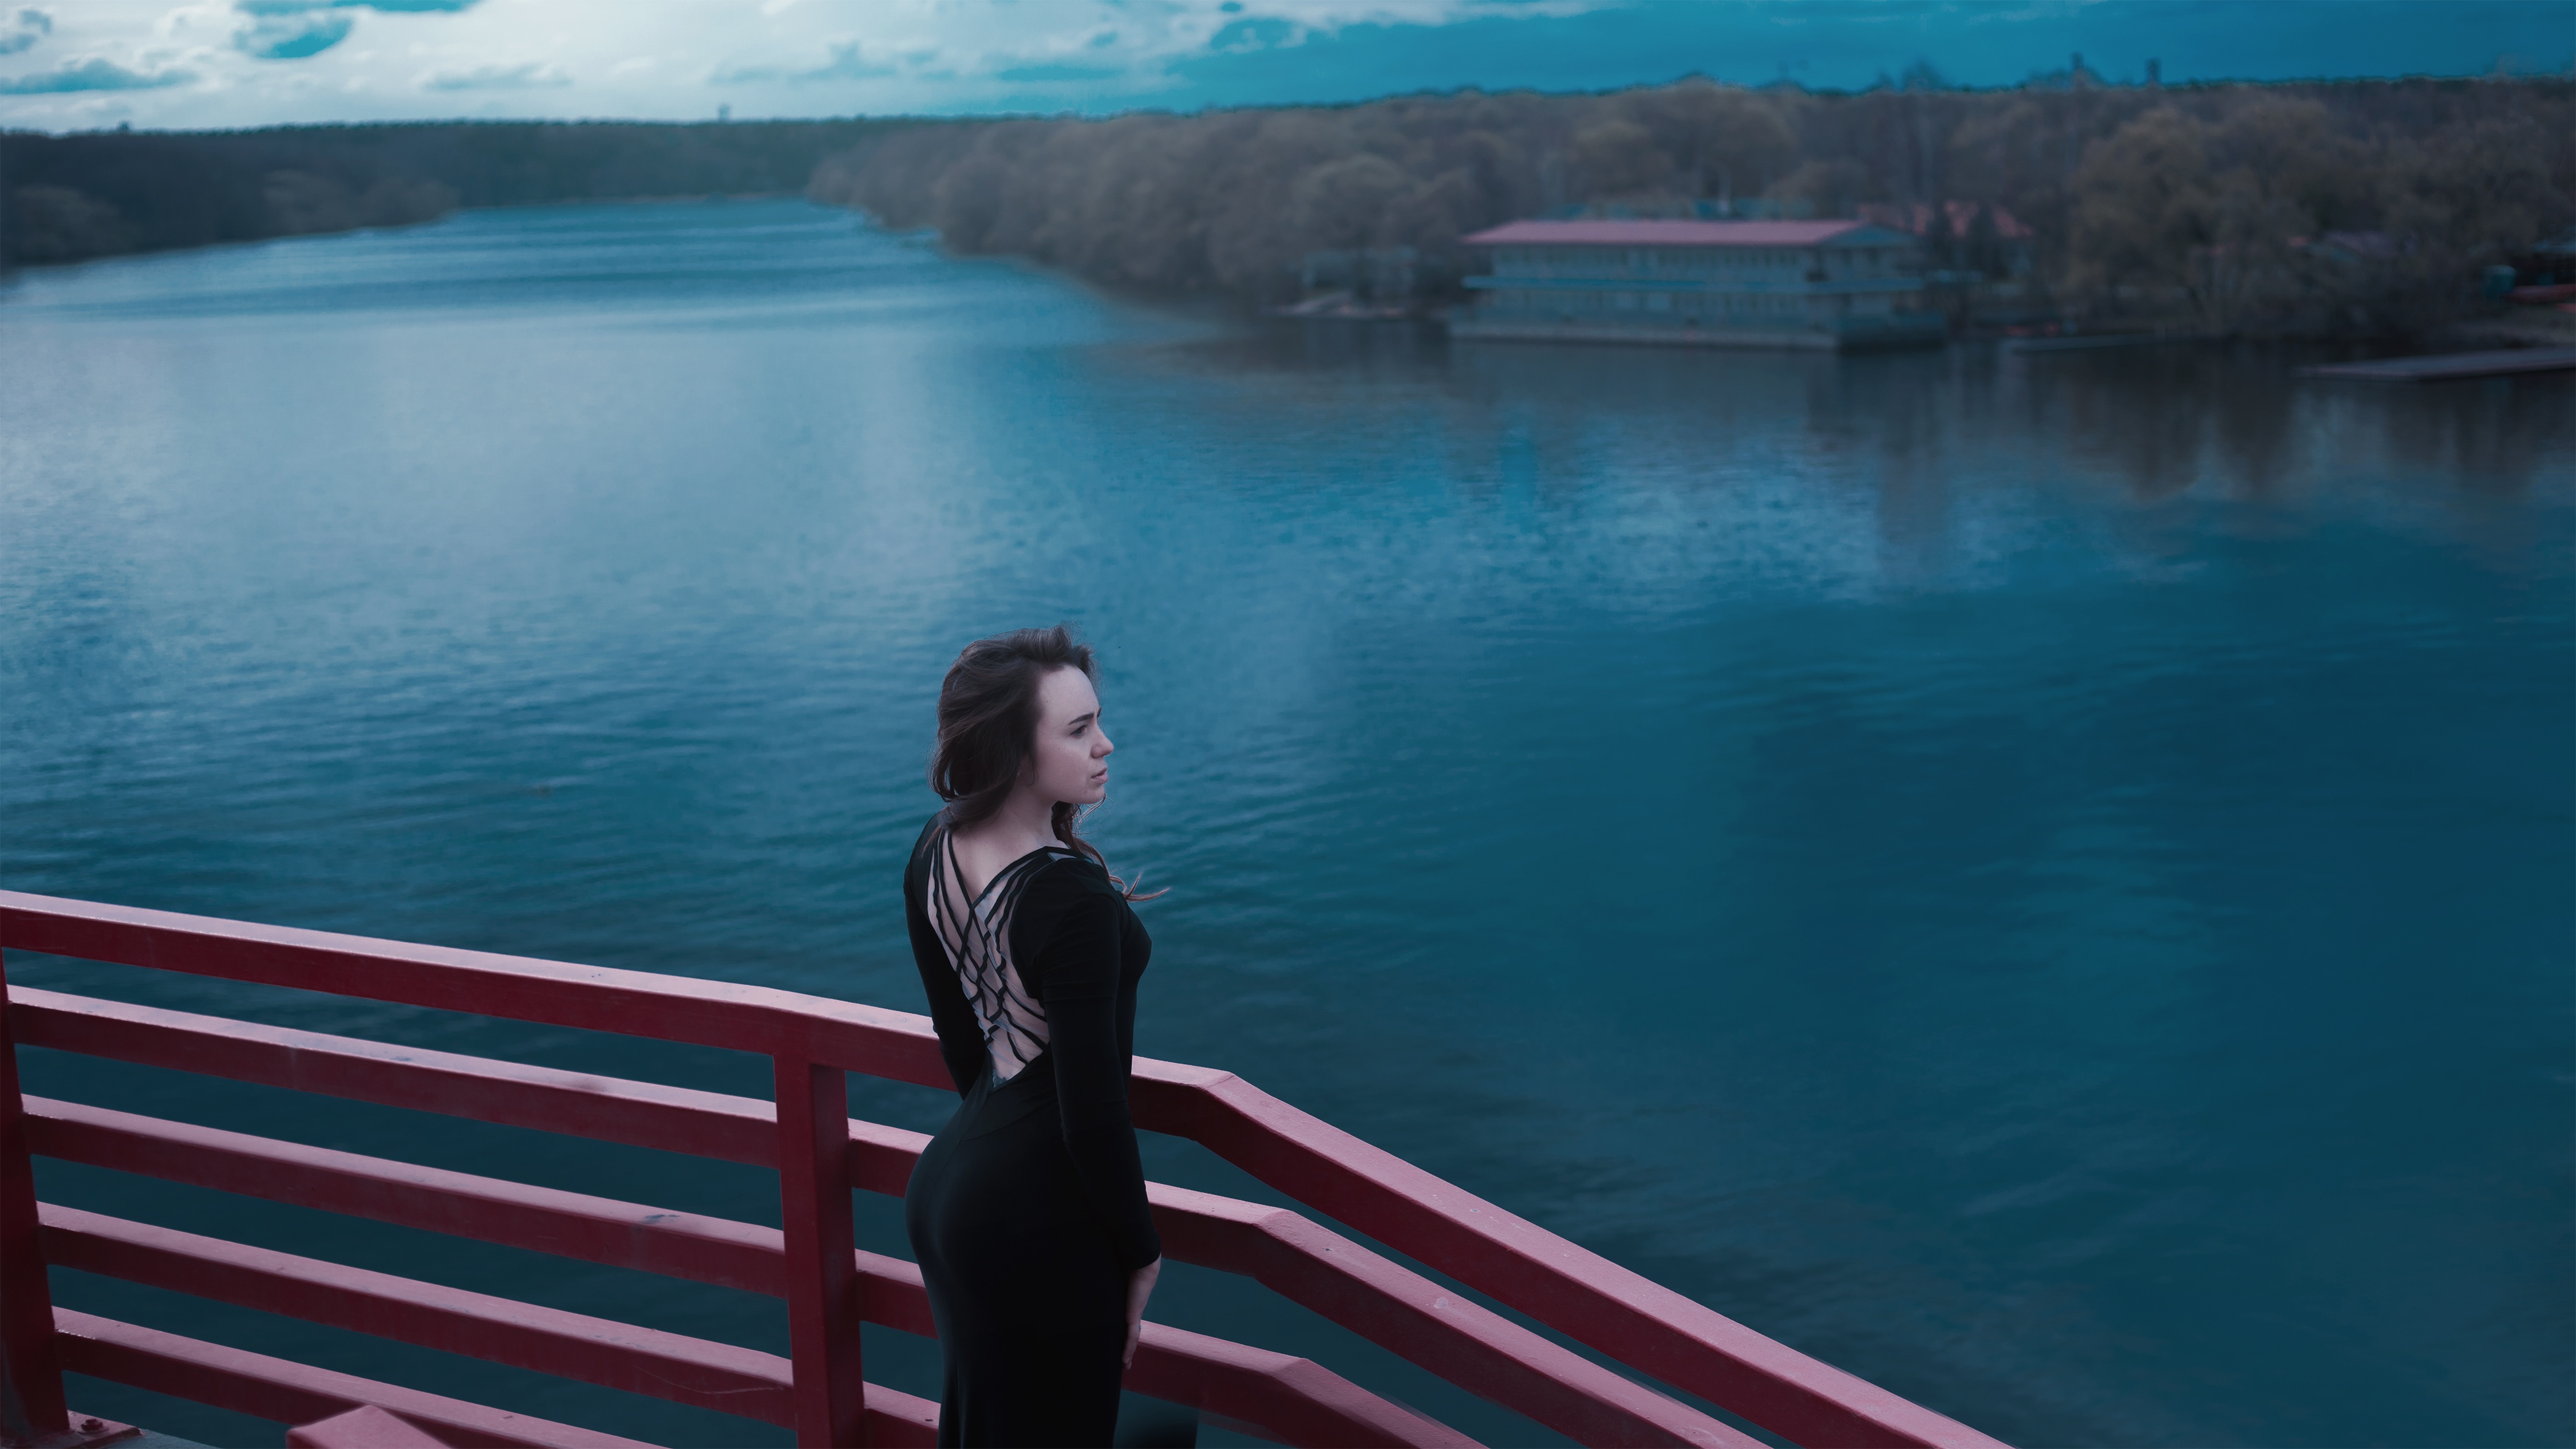
landscape, sea, water, nature, sky, girl, sun, lake, river, vacation, model, vehicle, journey, lagoon, bay, reservoir, tourism, stroll, clouds, beautiful, russia, reflection in the water, evening shore, black dress with a slit, on the back, river bank, popa